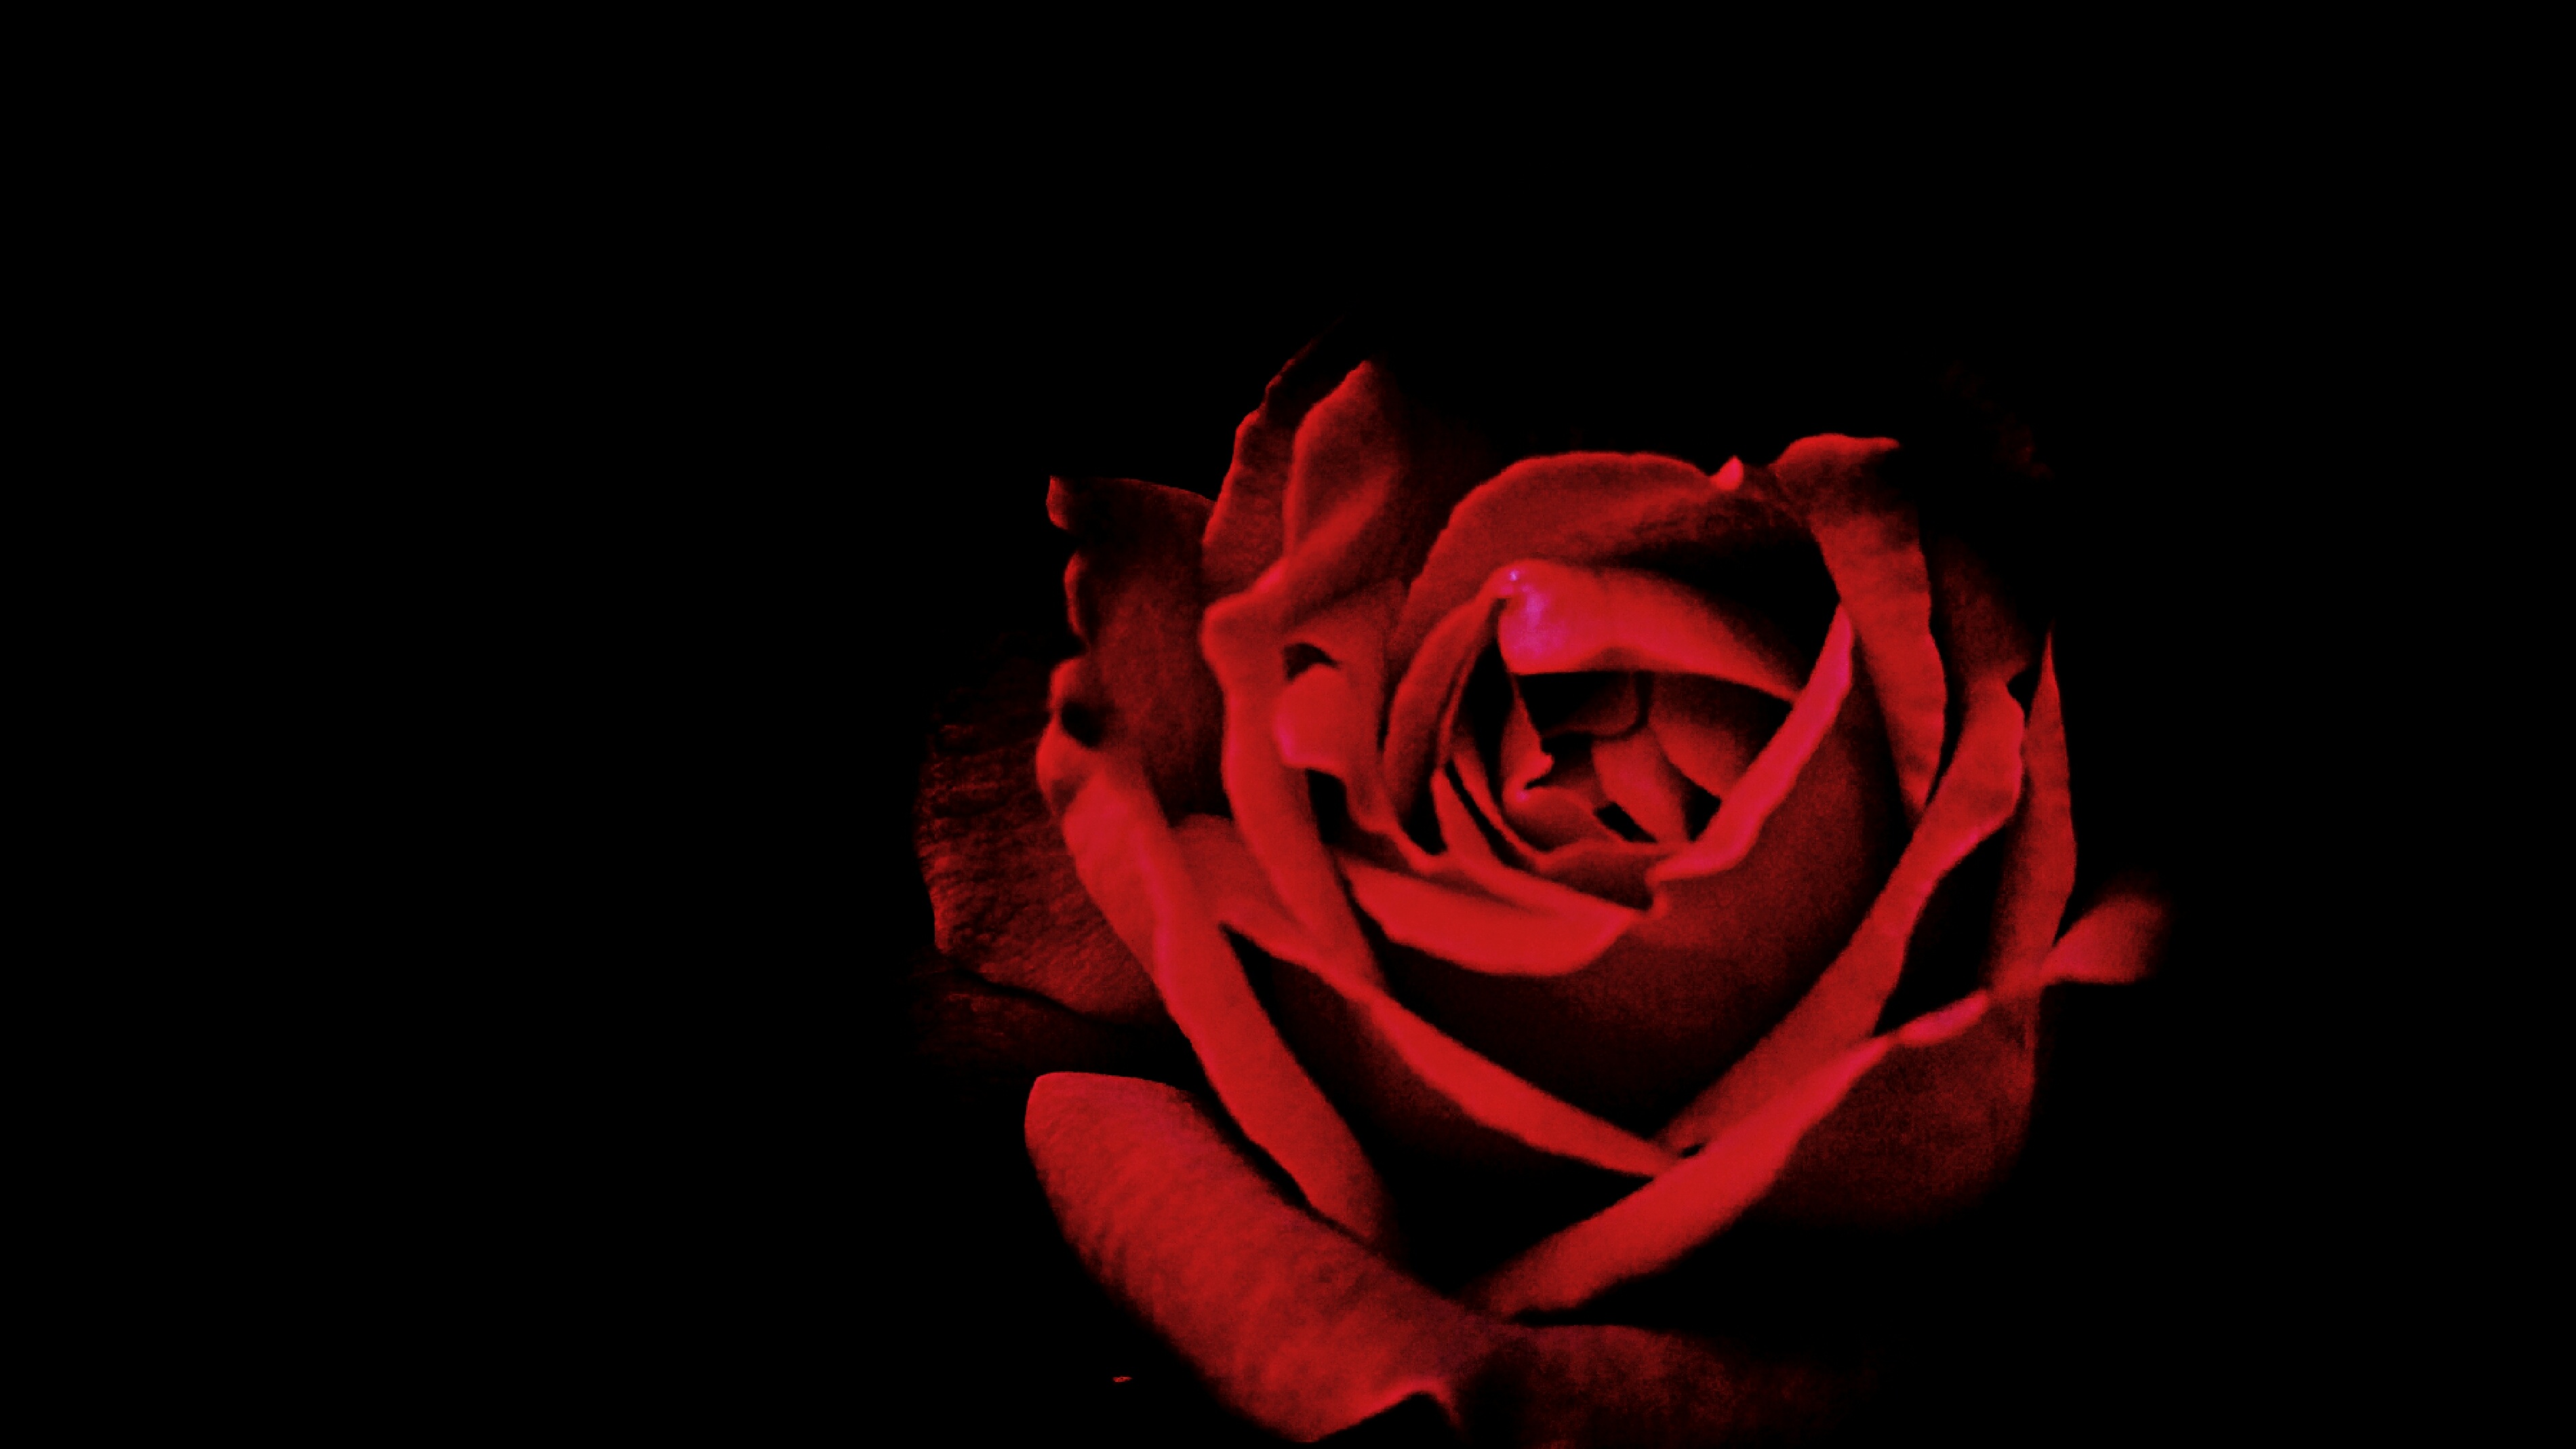
black and white, plant, flower, petal, rose, red, darkness, pink, macro photography, flowering plant, garden roses, rose family, still life photography, land plant, rose order